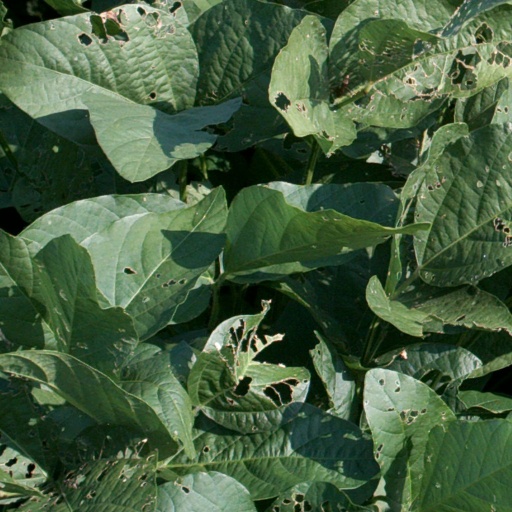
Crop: soybean